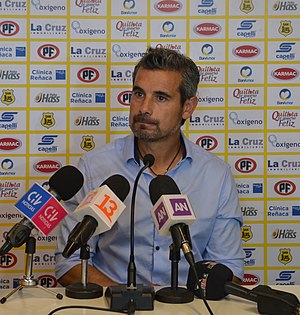
Miguel Ramírez
Miguel Ramírez i 2018
Miguel Ramírez Pérez er en tidligere chilensk fodboldspiller.